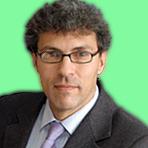
Age: 48